Tristan und Isolde

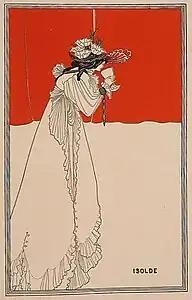
Beardsley: "Isolde"

In the years leading up to 1857, when Wagner would set aside his work on "The Ring" to instead focus on "Tristan und Isolde", Wagner's interests were dominated by spiritual matters. In 1855 his attention turned to Indian religion, reading Eugène Burnouf's "Introduction to the History of Indian Buddhism", and Hindu texts published in Adolf Holtzmann's "Indian Sagas". In addition to "Tristan", this culminated in the conception of two additional operas at this time, "Die Sieger", based on the life of the Buddhist monk Ānanda, and "Parsifal", a Holy Grail quest based on the medieval poem "Parzival" by Wolfram von Eschenbach.